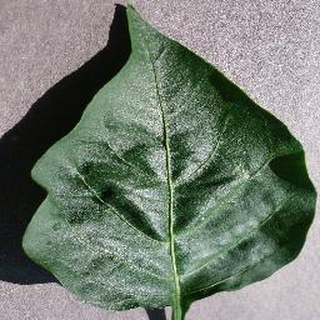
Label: healthy_bell_pepper